List of events held at Warner Bros. Movie World

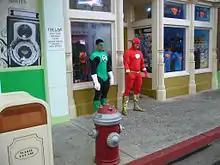
Both the Green Lantern and The Flash were featured in the DC Comics 75th Anniversary Heroes vs. Villains Parade.

In late May 2010, Warner Bros. Movie World announced that they would help celebrate DC Comics' 75th Anniversary by holding a special Heroes vs. Villains Parade. From early June 2010, DC Comics decorations were displayed and merchandise started to be sold throughout the park. The parade was run nightly from 26 June through to 31 July 2010, replacing the traditional "All-Star Parade" that would normally be held earlier in the day. The Heroes vs. Villains parade introduced six new costumed characters to the park as well as an array of additional floats. The parade also featured existing in-park characters that would normally be featured in the "All-Star Parade". From 26 December 2010, the parade replaced the "All-Star Parade" in its traditional day timeslot.